Sippy cup

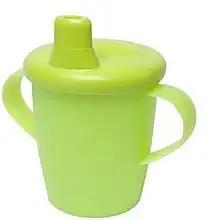
Typical sippy cup

The sippy cup, training cup (American English) or beaker (British English) is a modern drinking cup designed for toddlers which prevents or reduces spills. Sippy cups, as opposed to an open cup, have a top which prevents spills, and the child drinks either through a spout or straw. Some sippy cups work by way of surface tension that prevents liquid from being spilled even when the cup is upended, and others have valves. A sippy cup is typically an intermediary between the transition between the bottle or breast to an open cup; however, some recommend skipping the sippy cup and transitioning directly to an open cup.